Tampa, Florida

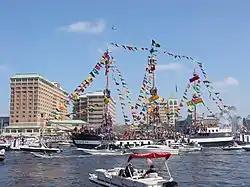
The Gasparilla Pirate Festival and pirate ship

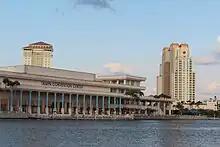
Tampa Convention Center, built at the site of Fort Brooke

The city of Tampa operates over 165 parks and beaches covering within city limits; 42 more in surrounding suburbs covering are maintained by Hillsborough County. These areas include Hillsborough River State Park, just northeast of the city. Tampa is home to a number of attractions and theme parks, including Busch Gardens Tampa Bay, Adventure Island, ZooTampa at Lowry Park, and the Florida Aquarium.